Proto-Algonquian language

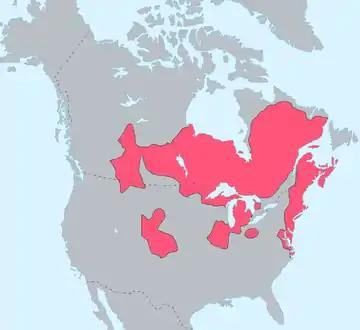
Approximate distribution of the Algonquian languages when first encountered by Europeans

Several rules for internal sandhi in morpheme combinations can be reconstructed. The most basic was the insertion of a "connective i" between two consonants. For example, "*po·n-" "cease" + "*-m" "act by speech on an animate object" = "*po·nime·wa" "s/he stops talking to him/her." In a few idiosyncratic cases, however, this rule did not operate, and instead the consonants were changed in various ways. For instance, the combination "θ+p" produced when the root "*eθ-" "thither, thus" was added to the final "*-pahto·" "run" simplified to "*xp": "*expahta·wa" "s/he runs thither." One regular exception to the "connective i" rule was when the conjunct suffix "*-ki" was added to a verb stem ending in a consonant, for example "*ki·šekat-" "be day" + "*-ki" = "*ki·šekaxki" "when it is day." Note that Bloomfield here actually reconstructed this word as "*ki·šekaθki", but evidence from other Algonquian languages has shown that the cluster should be reconstructed as "*xk". When two vowels became contiguous, if one was a long vowel and one was short, the short vowel dropped: "*naka·-" "stop" + "*-en" "by hand" = "*naka·ne·wa" "s/he stops him/her by hand." If both were long, an epenthetic "*y" was inserted between the two.